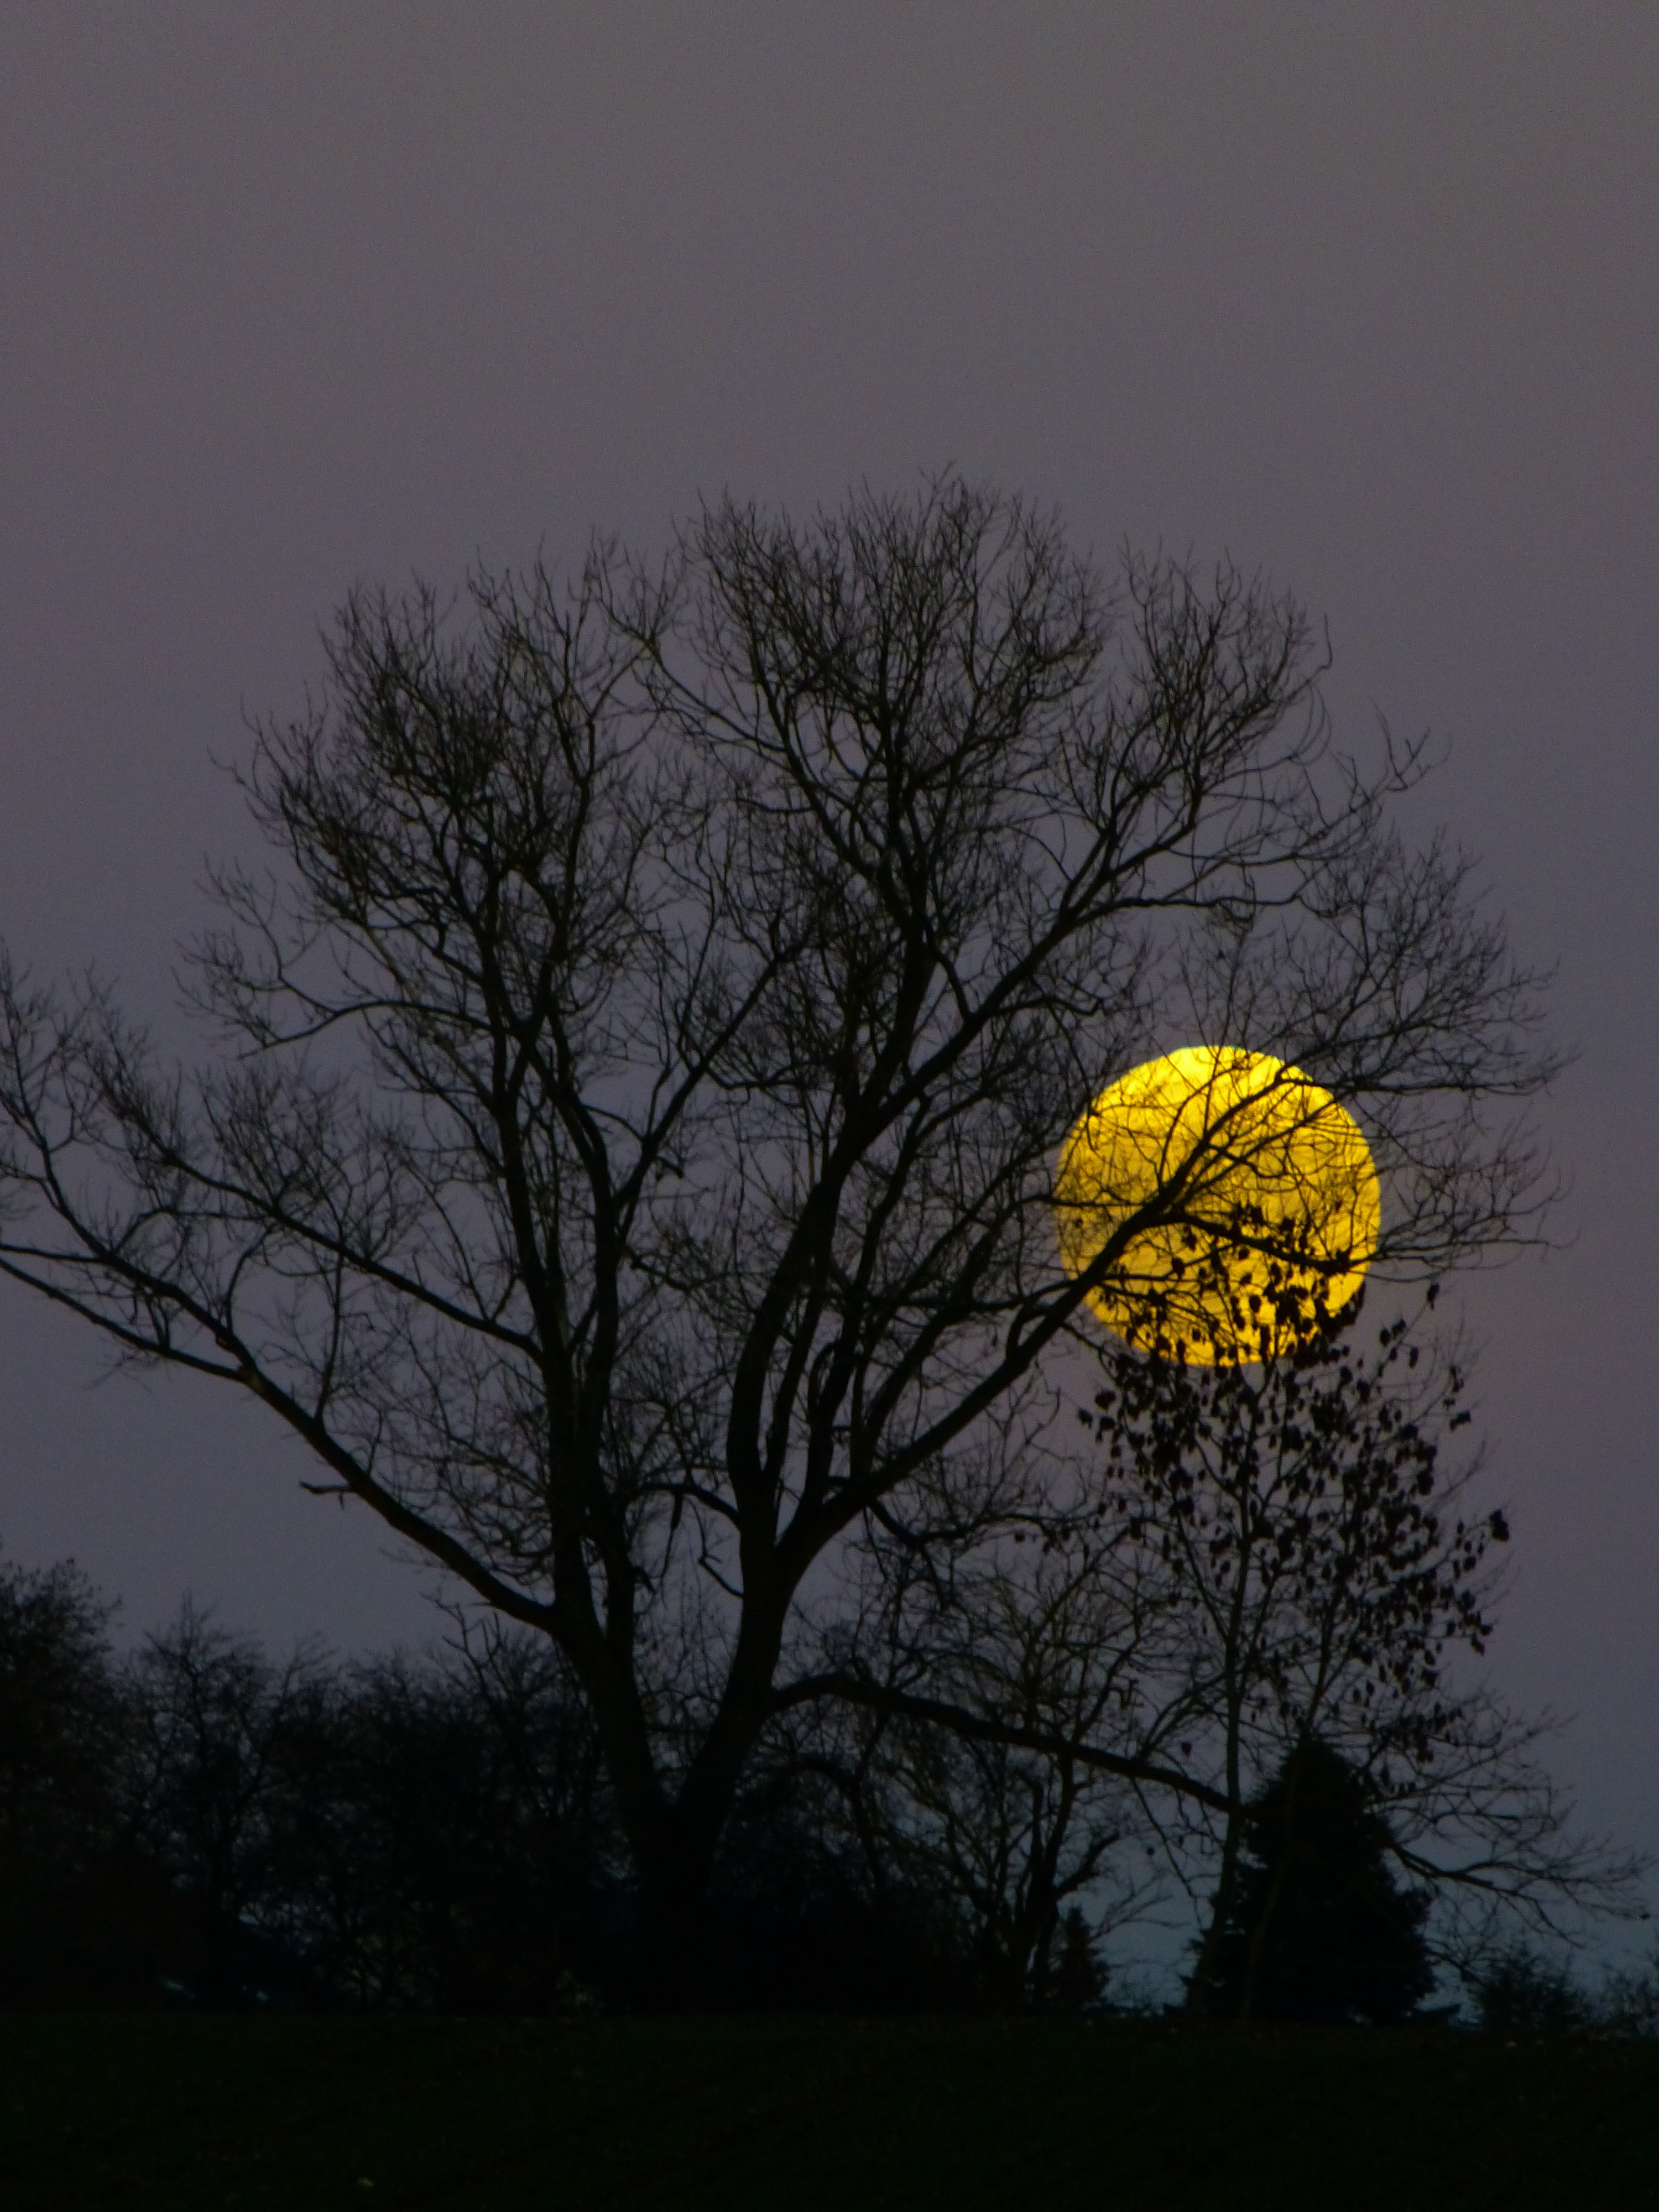
tree, nature, branch, silhouette, cloud, plant, sky, sun, sunrise, sunset, skyline, night, sunlight, morning, leaf, flower, dawn, atmosphere, dusk, evening, twilight, darkness, yellow, moon, full moon, moonlight, moonrise, astronomical object, atmospheric phenomenon, woody plant